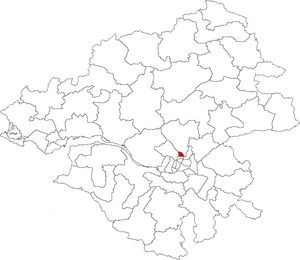
Localisation du canton de Nantes-7 sur la carte de la Loire-Atlantique (France)
Le canton de Nantes-7 est un canton français situé dans le département de la Loire-Atlantique.